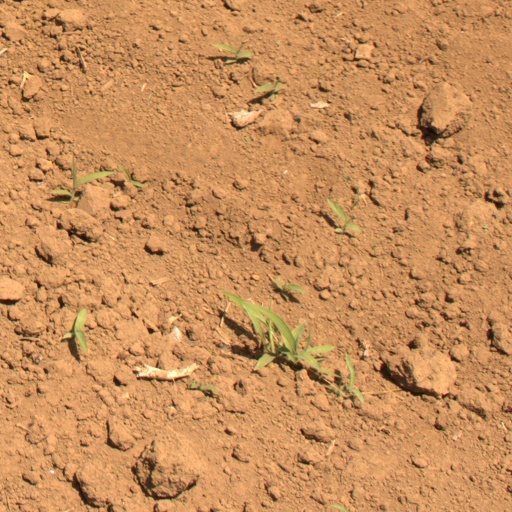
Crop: Jerusalem artichoke